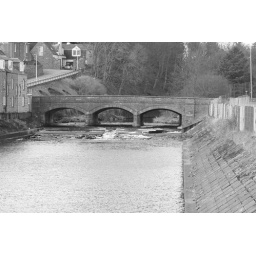
Looking towards a stone bridge over the Carron Water